Perpetual Grace, LTD

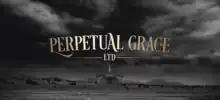

Perpetual Grace, LTD is an American neo-noir thriller television series that premiered on Epix on June 2, 2019.